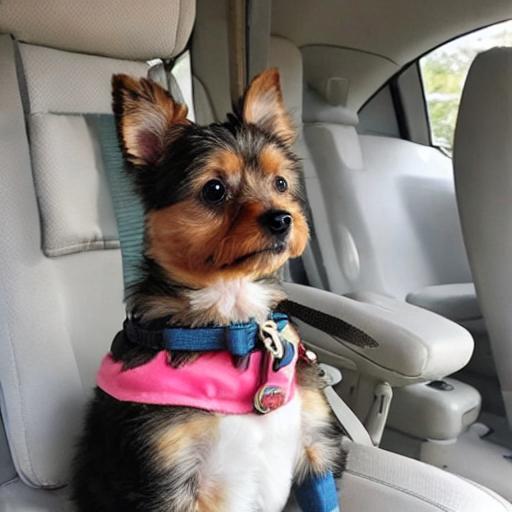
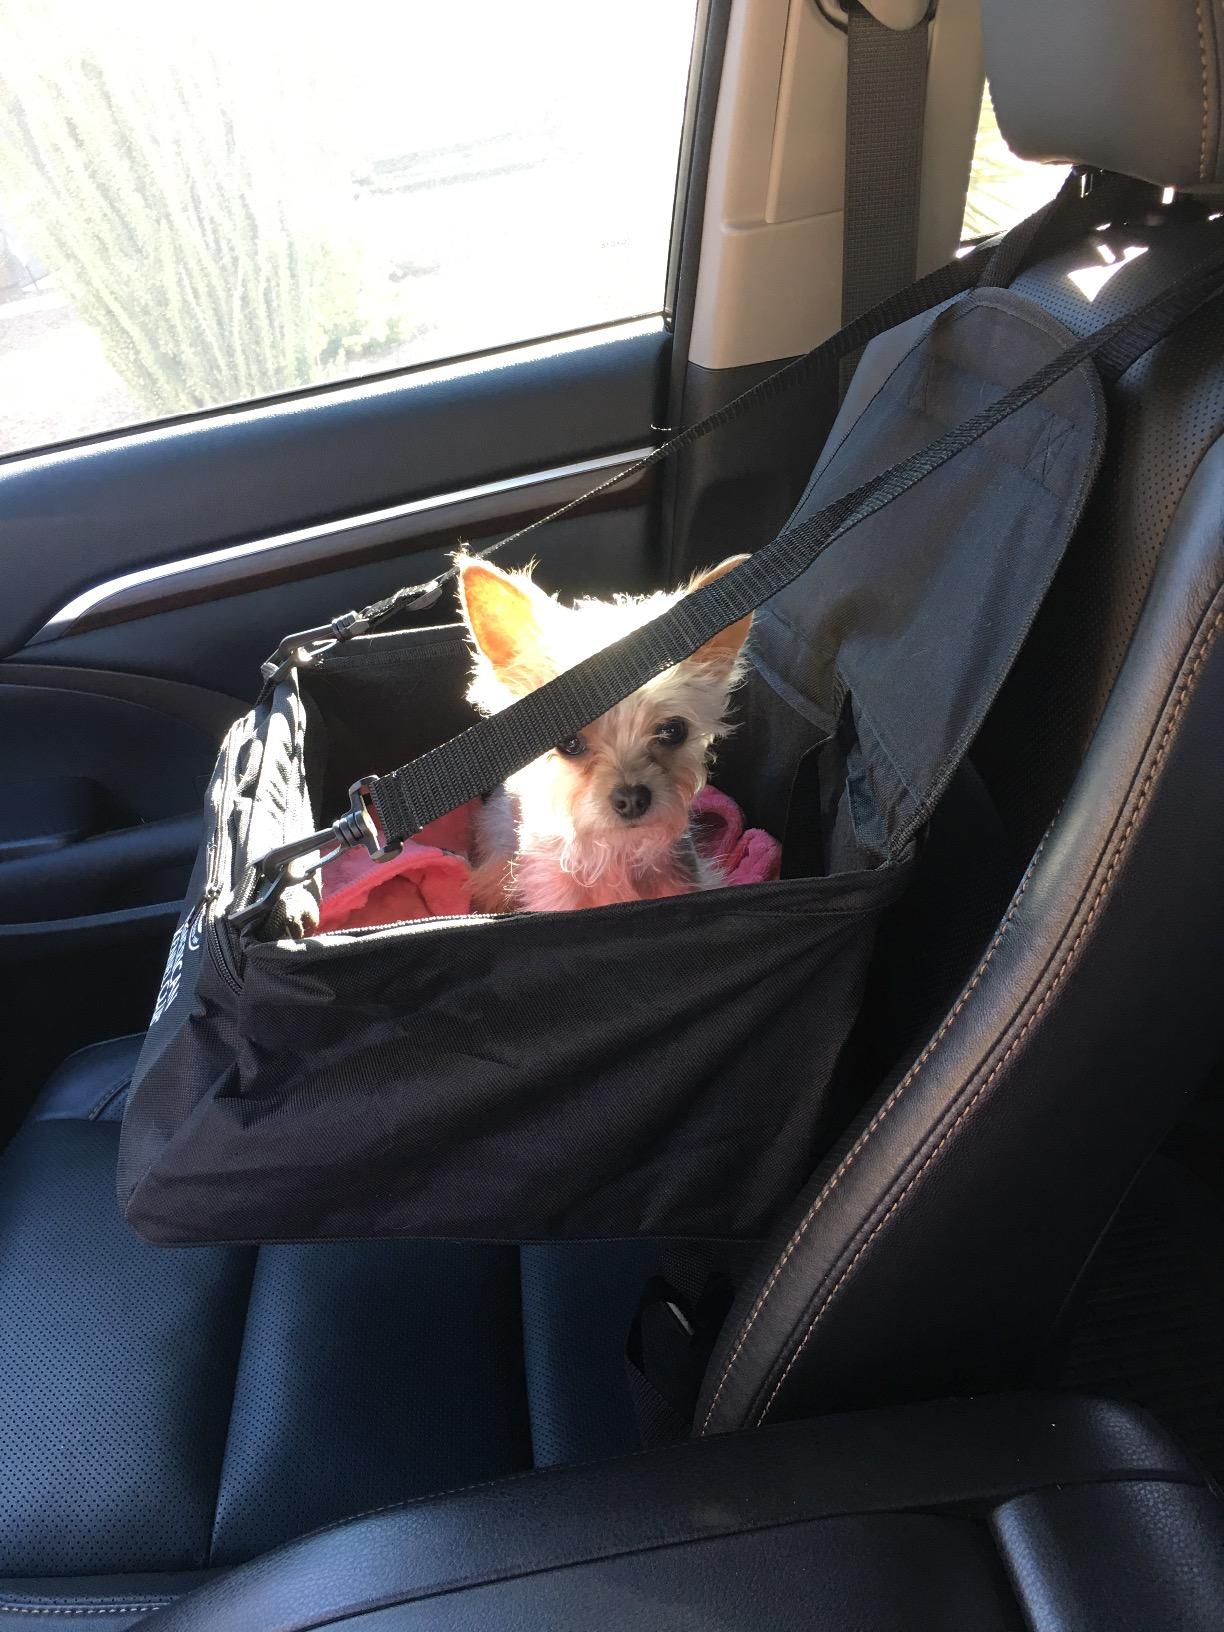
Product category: items_kennel
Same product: no